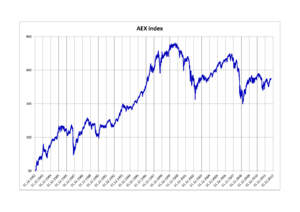
AEX
AEX-indekset fra 1982 til 2012
AEX index forkortelse for Amsterdam Exchange index er et aktieindeks bestående af børsnoterede selskaber handlet på Euronext Amsterdam, tidligere kendt som Amsterdam Stock Exchange. Aktieindekset er etableret i 1983 og det består af de 24 mest omsatte aktier på Euronext Amsterdam. Det er et af de primære nationale aktieindeks fra børsvirksomheden NYSE Euronext sammen med Bruxelles' BEL20, Paris' CAC 40 og Lissabons PSI-20.